1982 (2019 film)

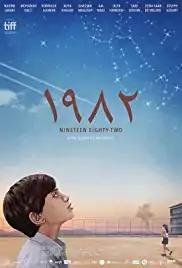
Film poster

1982 is a 2019 internationally co-produced drama film written and directed by Oualid Mouaness, and starring Nadine Labaki and Mohamad Dalli.